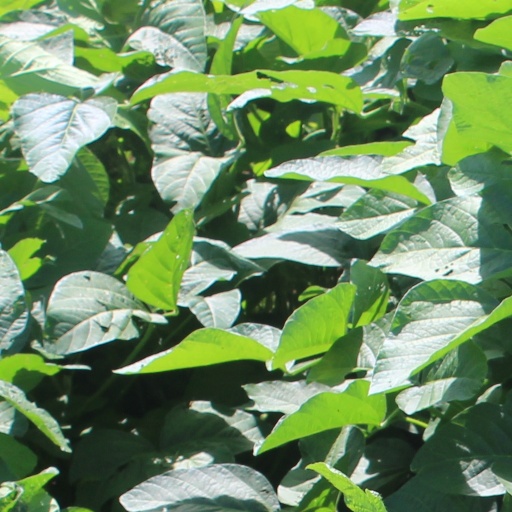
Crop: soybean